St Crallo's Church

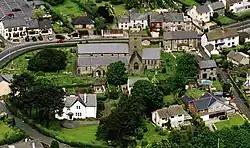
St Crallo's Church

The church is dedicated to the 6th century Celtic saint, Crallo, supposedly related to both Saint Illtyd and Saint Canna. The village in which the church is situated, Coychurch is known in the Welsh language as Llangrallo; "Llan" – Church, "Grallo" – Crallo, the church of Crallo. It is believed that the saint founded a church on the site before the construction of the present medieval building.